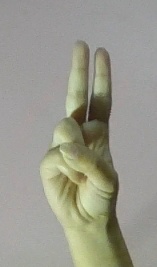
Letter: taa